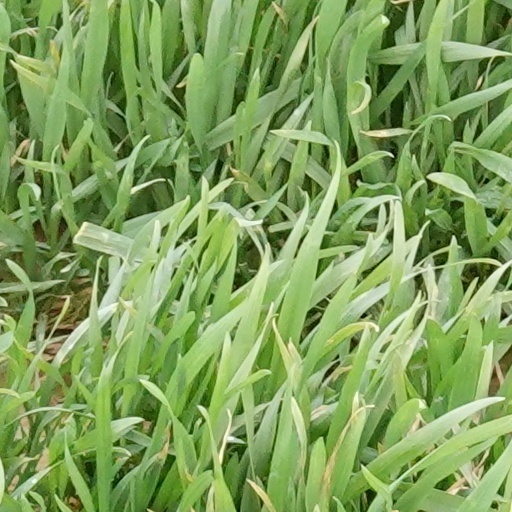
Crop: wheat